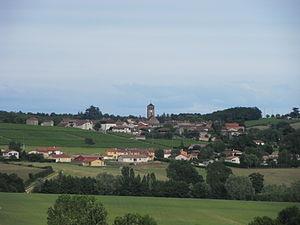
Commune de Péronne (Saône-et-Loire)
Péronne est une commune française située dans le département de Saône-et-Loire en région Bourgogne-Franche-Comté.